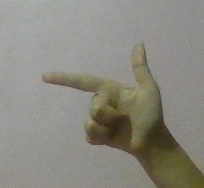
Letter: yaa